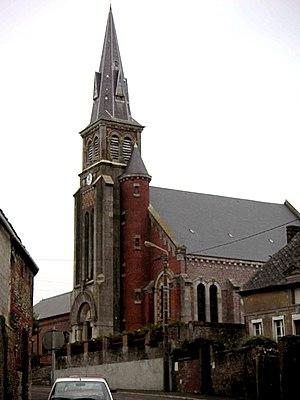
Cette photo de l'église de Saint-Germain (Commune de Lesquielles-Saint-Germain Aisne , France) a été prise par mes soins le 1er septembre 2005
La paroisse du Pays de Guise - Notre Dame de la Salette est une circonscription administrative de l'église catholique de France, subdivision du diocèse de Soissons, Laon et Saint-Quentin.